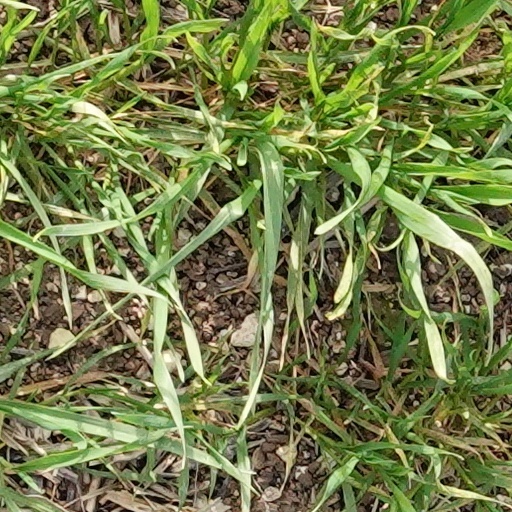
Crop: wheat